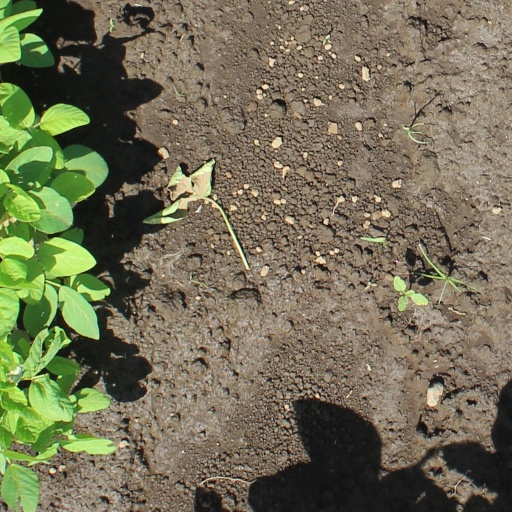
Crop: soybean